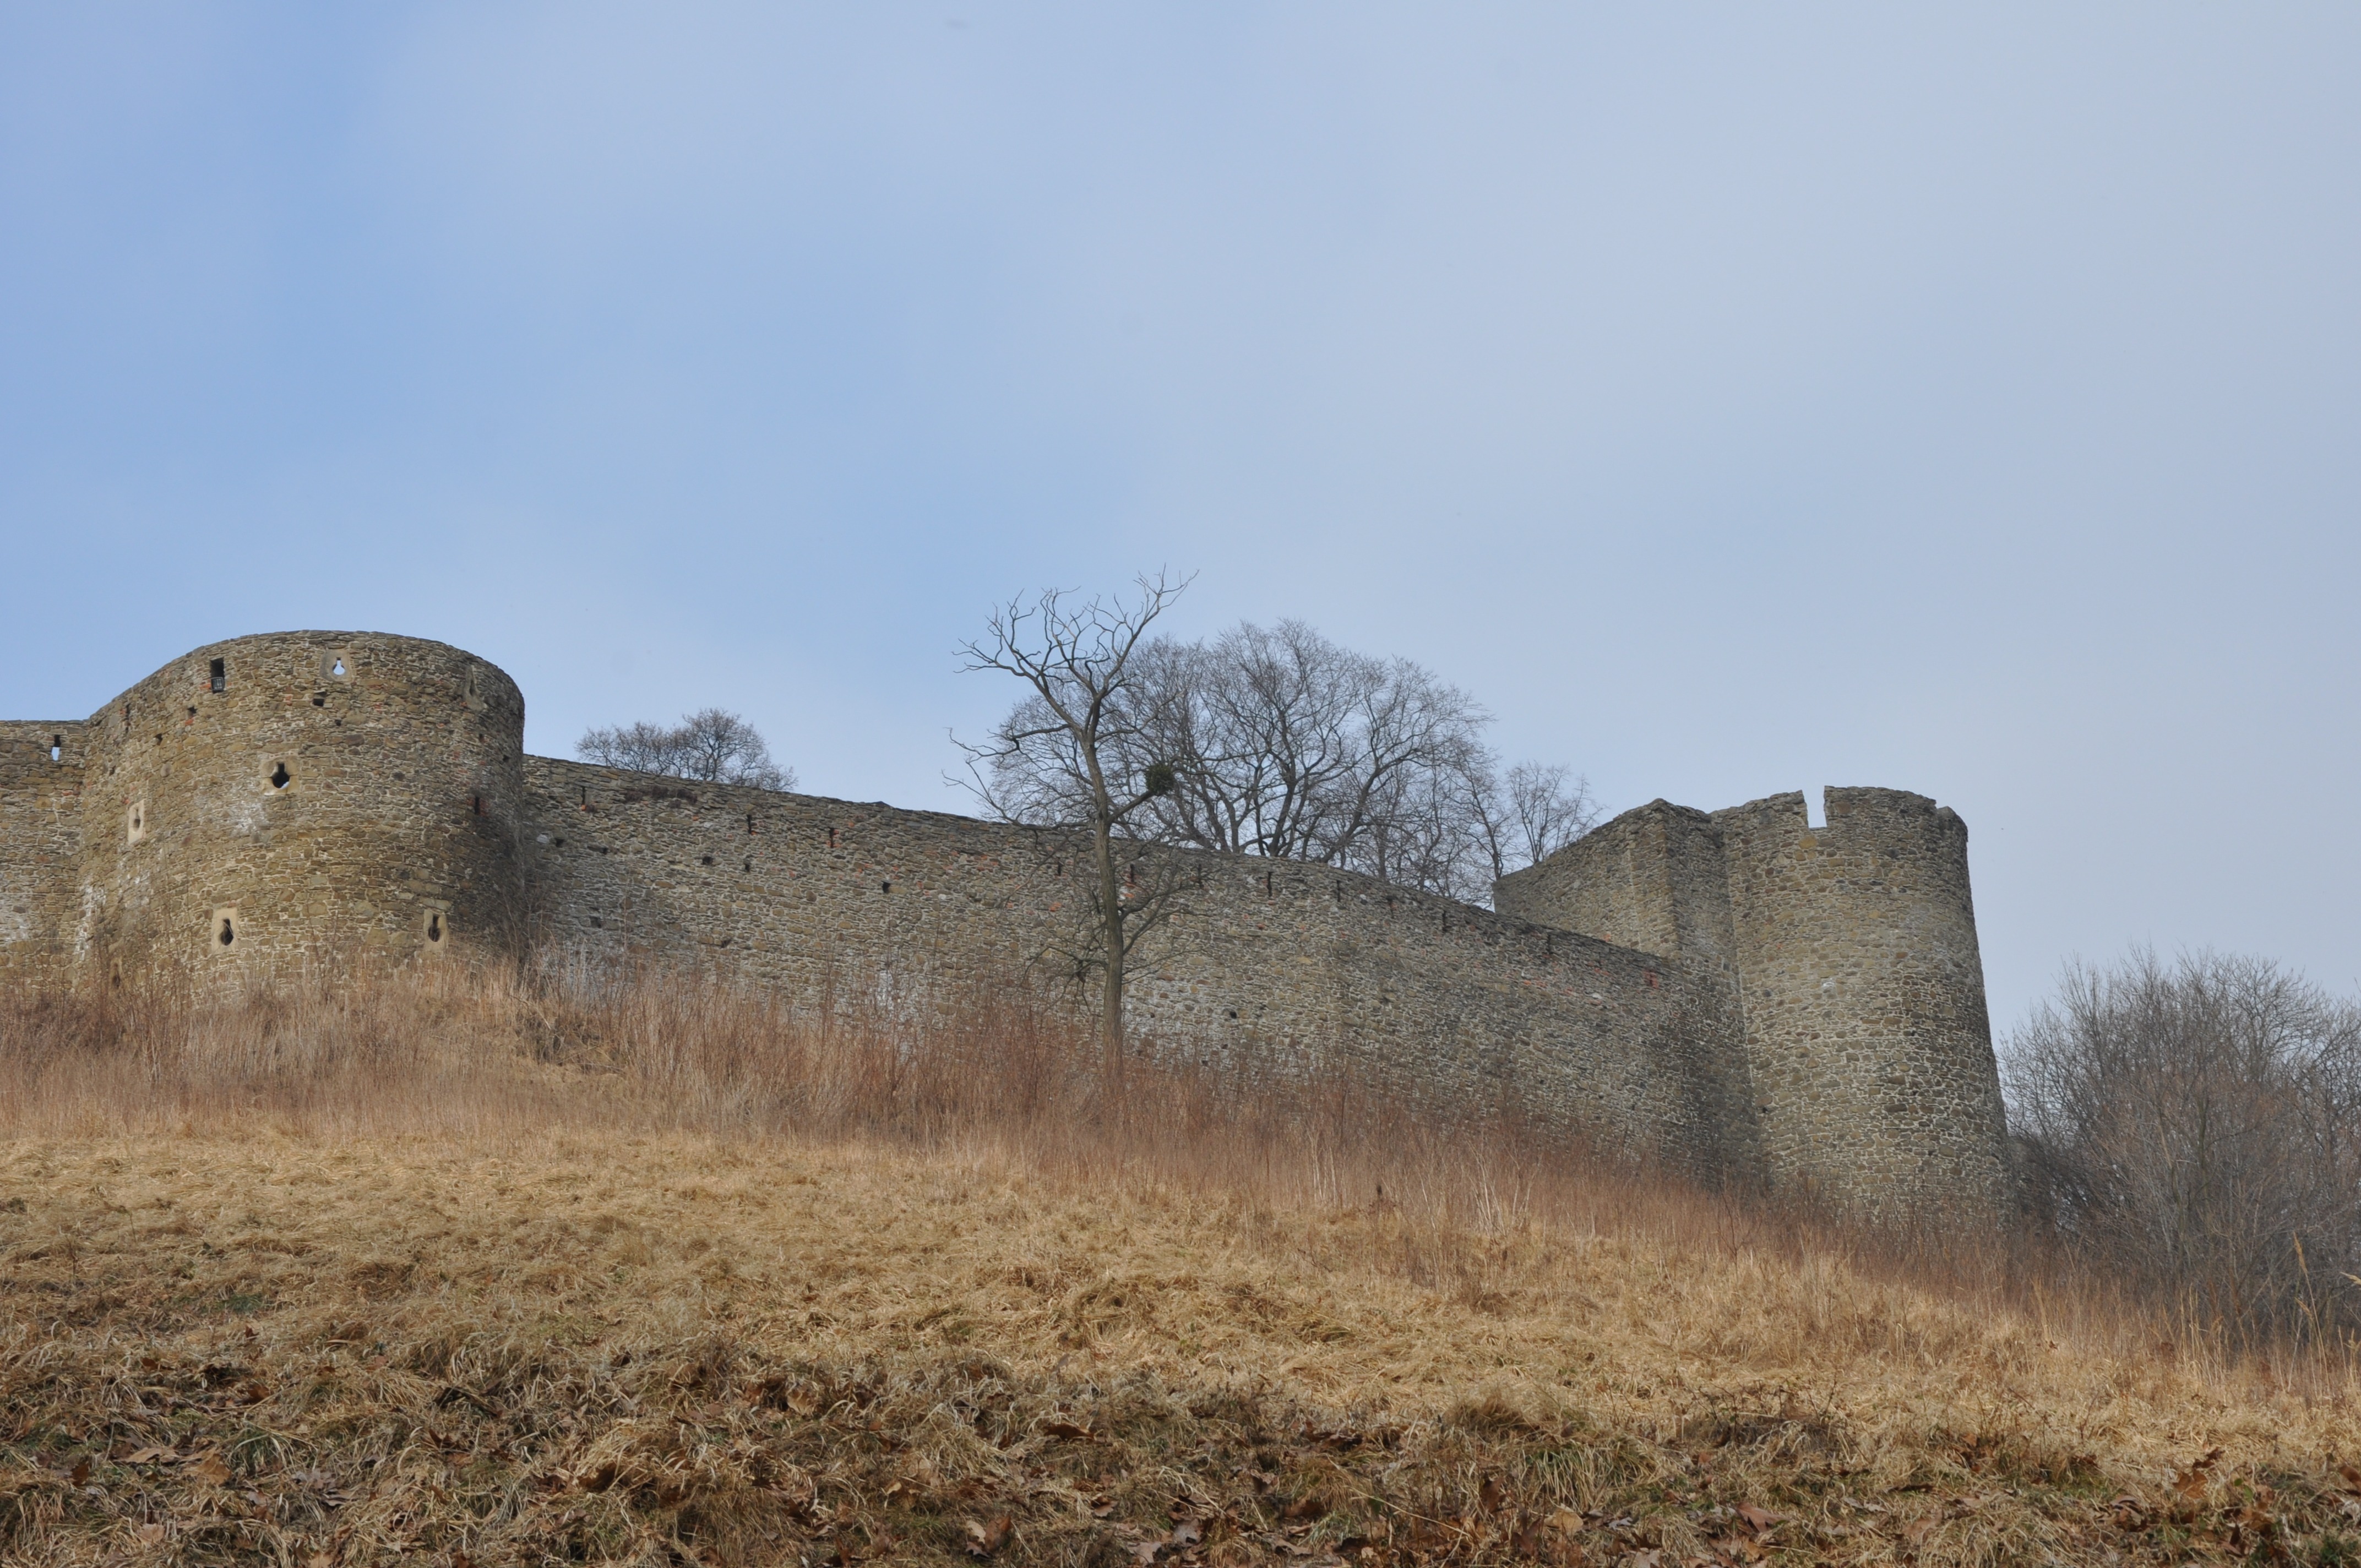
rock, architecture, hill, building, wall, monument, castle, fortification, ruins, czech republic, mound, rural area, ancient history, helfstyn